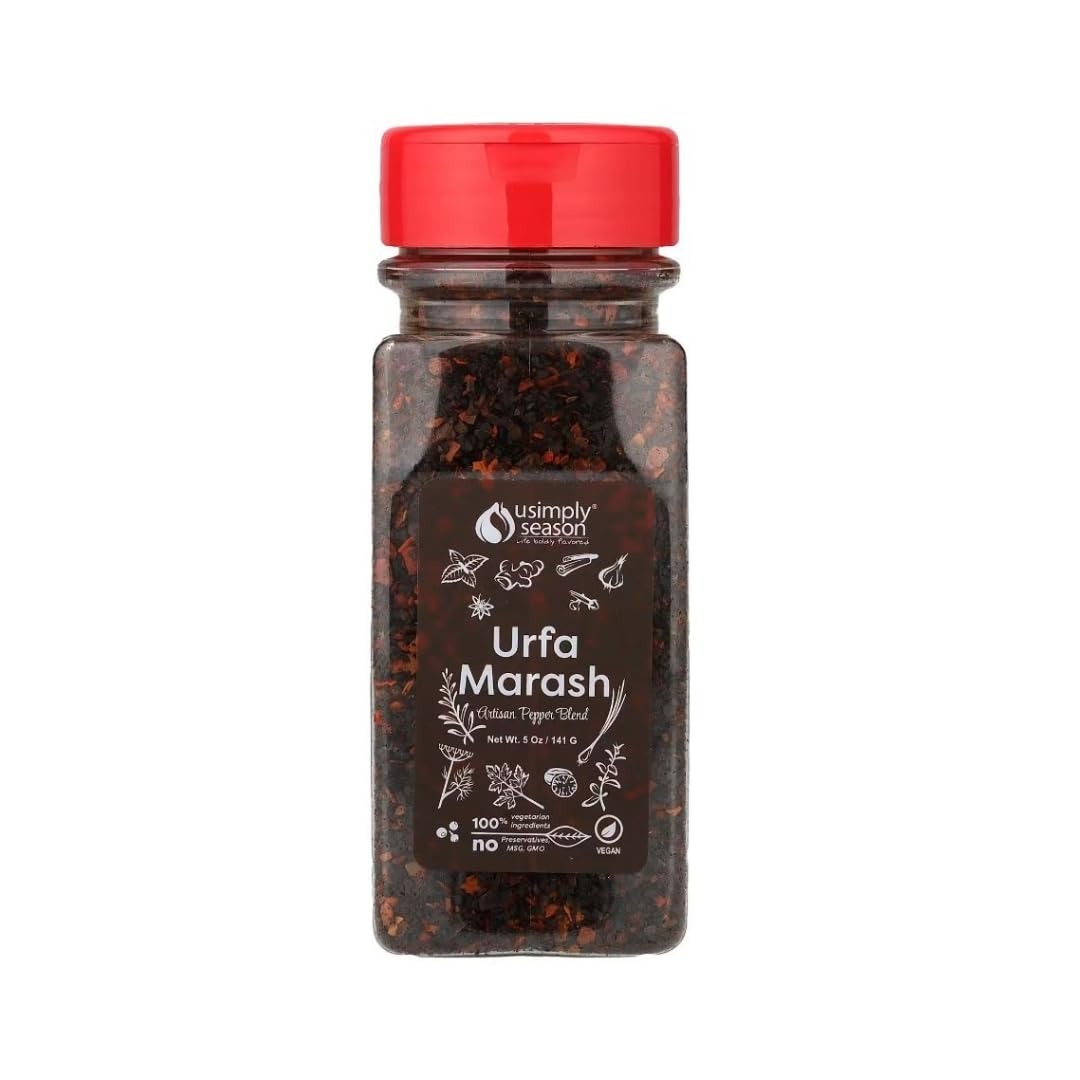
Item Name: USimplySeason Red Pepper Flakes (Urfa Marash, 5 Ounce)
Product Description: Unlock the Complex Flavors of the Middle East: Elevate your culinary creations with USimplySeason Aleppo Marash Pepper Flakes, a unique blend of Syrian Aleppo pepper and Turkish Marash pepper. Experience the Difference: Unlike ordinary chili flakes, Aleppo Marash offers a subtle heat with fruity undertones and a hint of sweetness, adding a delightful complexity to your dishes.,br> Versatile Flavor Boost: This 5oz jar is perfect for home cooks of all levels. Sprinkle Aleppo Marash on grilled meats and vegetables, add depth to pasta sauces and soups, or even experiment with a sweet and savory twist on chocolate chip cookies.
Value: 5.0
Unit: Ounce

Price: 11.44